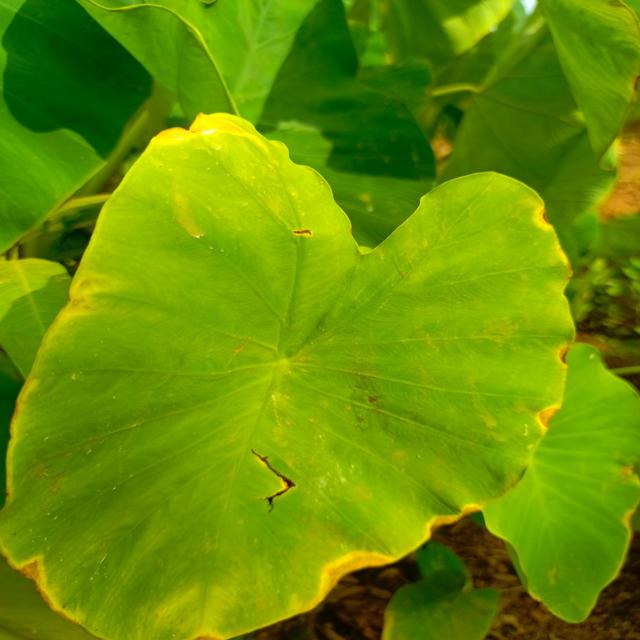
Label: Early_Blight